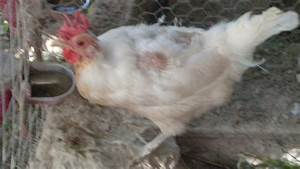
Label: gallina